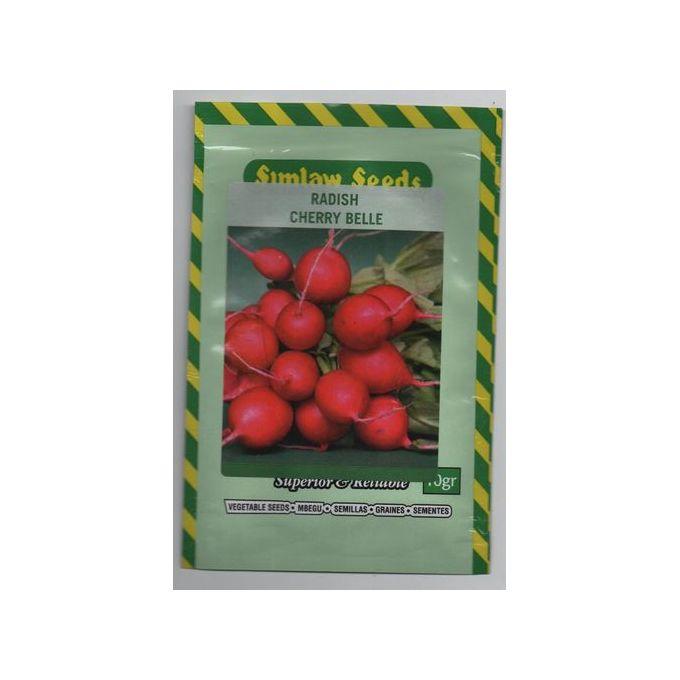
Kifungashio kimoja cha mbegu chenye rangi ya njano na kijani ikiwa na picha ya matunda yaliyokomaa vizuri sana. Ikiashiria ubora wa mbegu zinazopatikana ndani ya kifungashio hiki, juu ya kifungashio kuna maandishi mbalimbali yanayotambulisha aina ya mbegu.